Chumbi

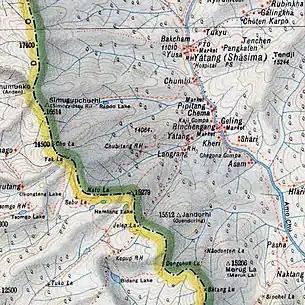
Map of lower Chumbi Valley (Survey of India, 1923): Chema is at the intersection of the Amo Chu Valley and the route from Nathu La.

Chumbi is a historic village in the Chumbi Valley or the Yadong County of the Tibet Autonomous Region of China. It is in the valley of the Amo Chu River, where the route from Sikkim's Cho La Pass meets the Amo Chu Valley.